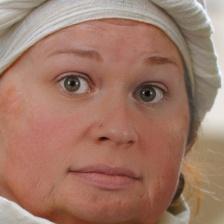
Label: faces